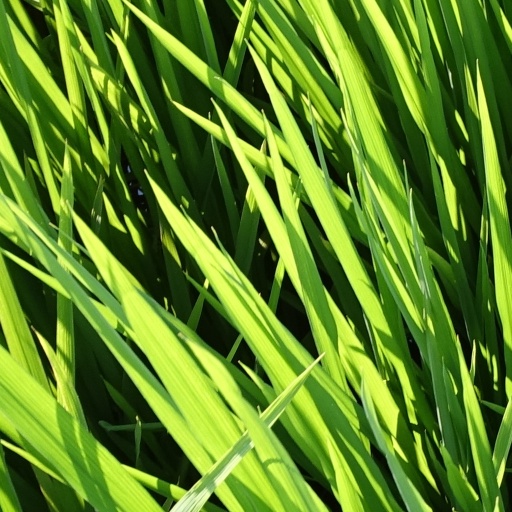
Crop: rice